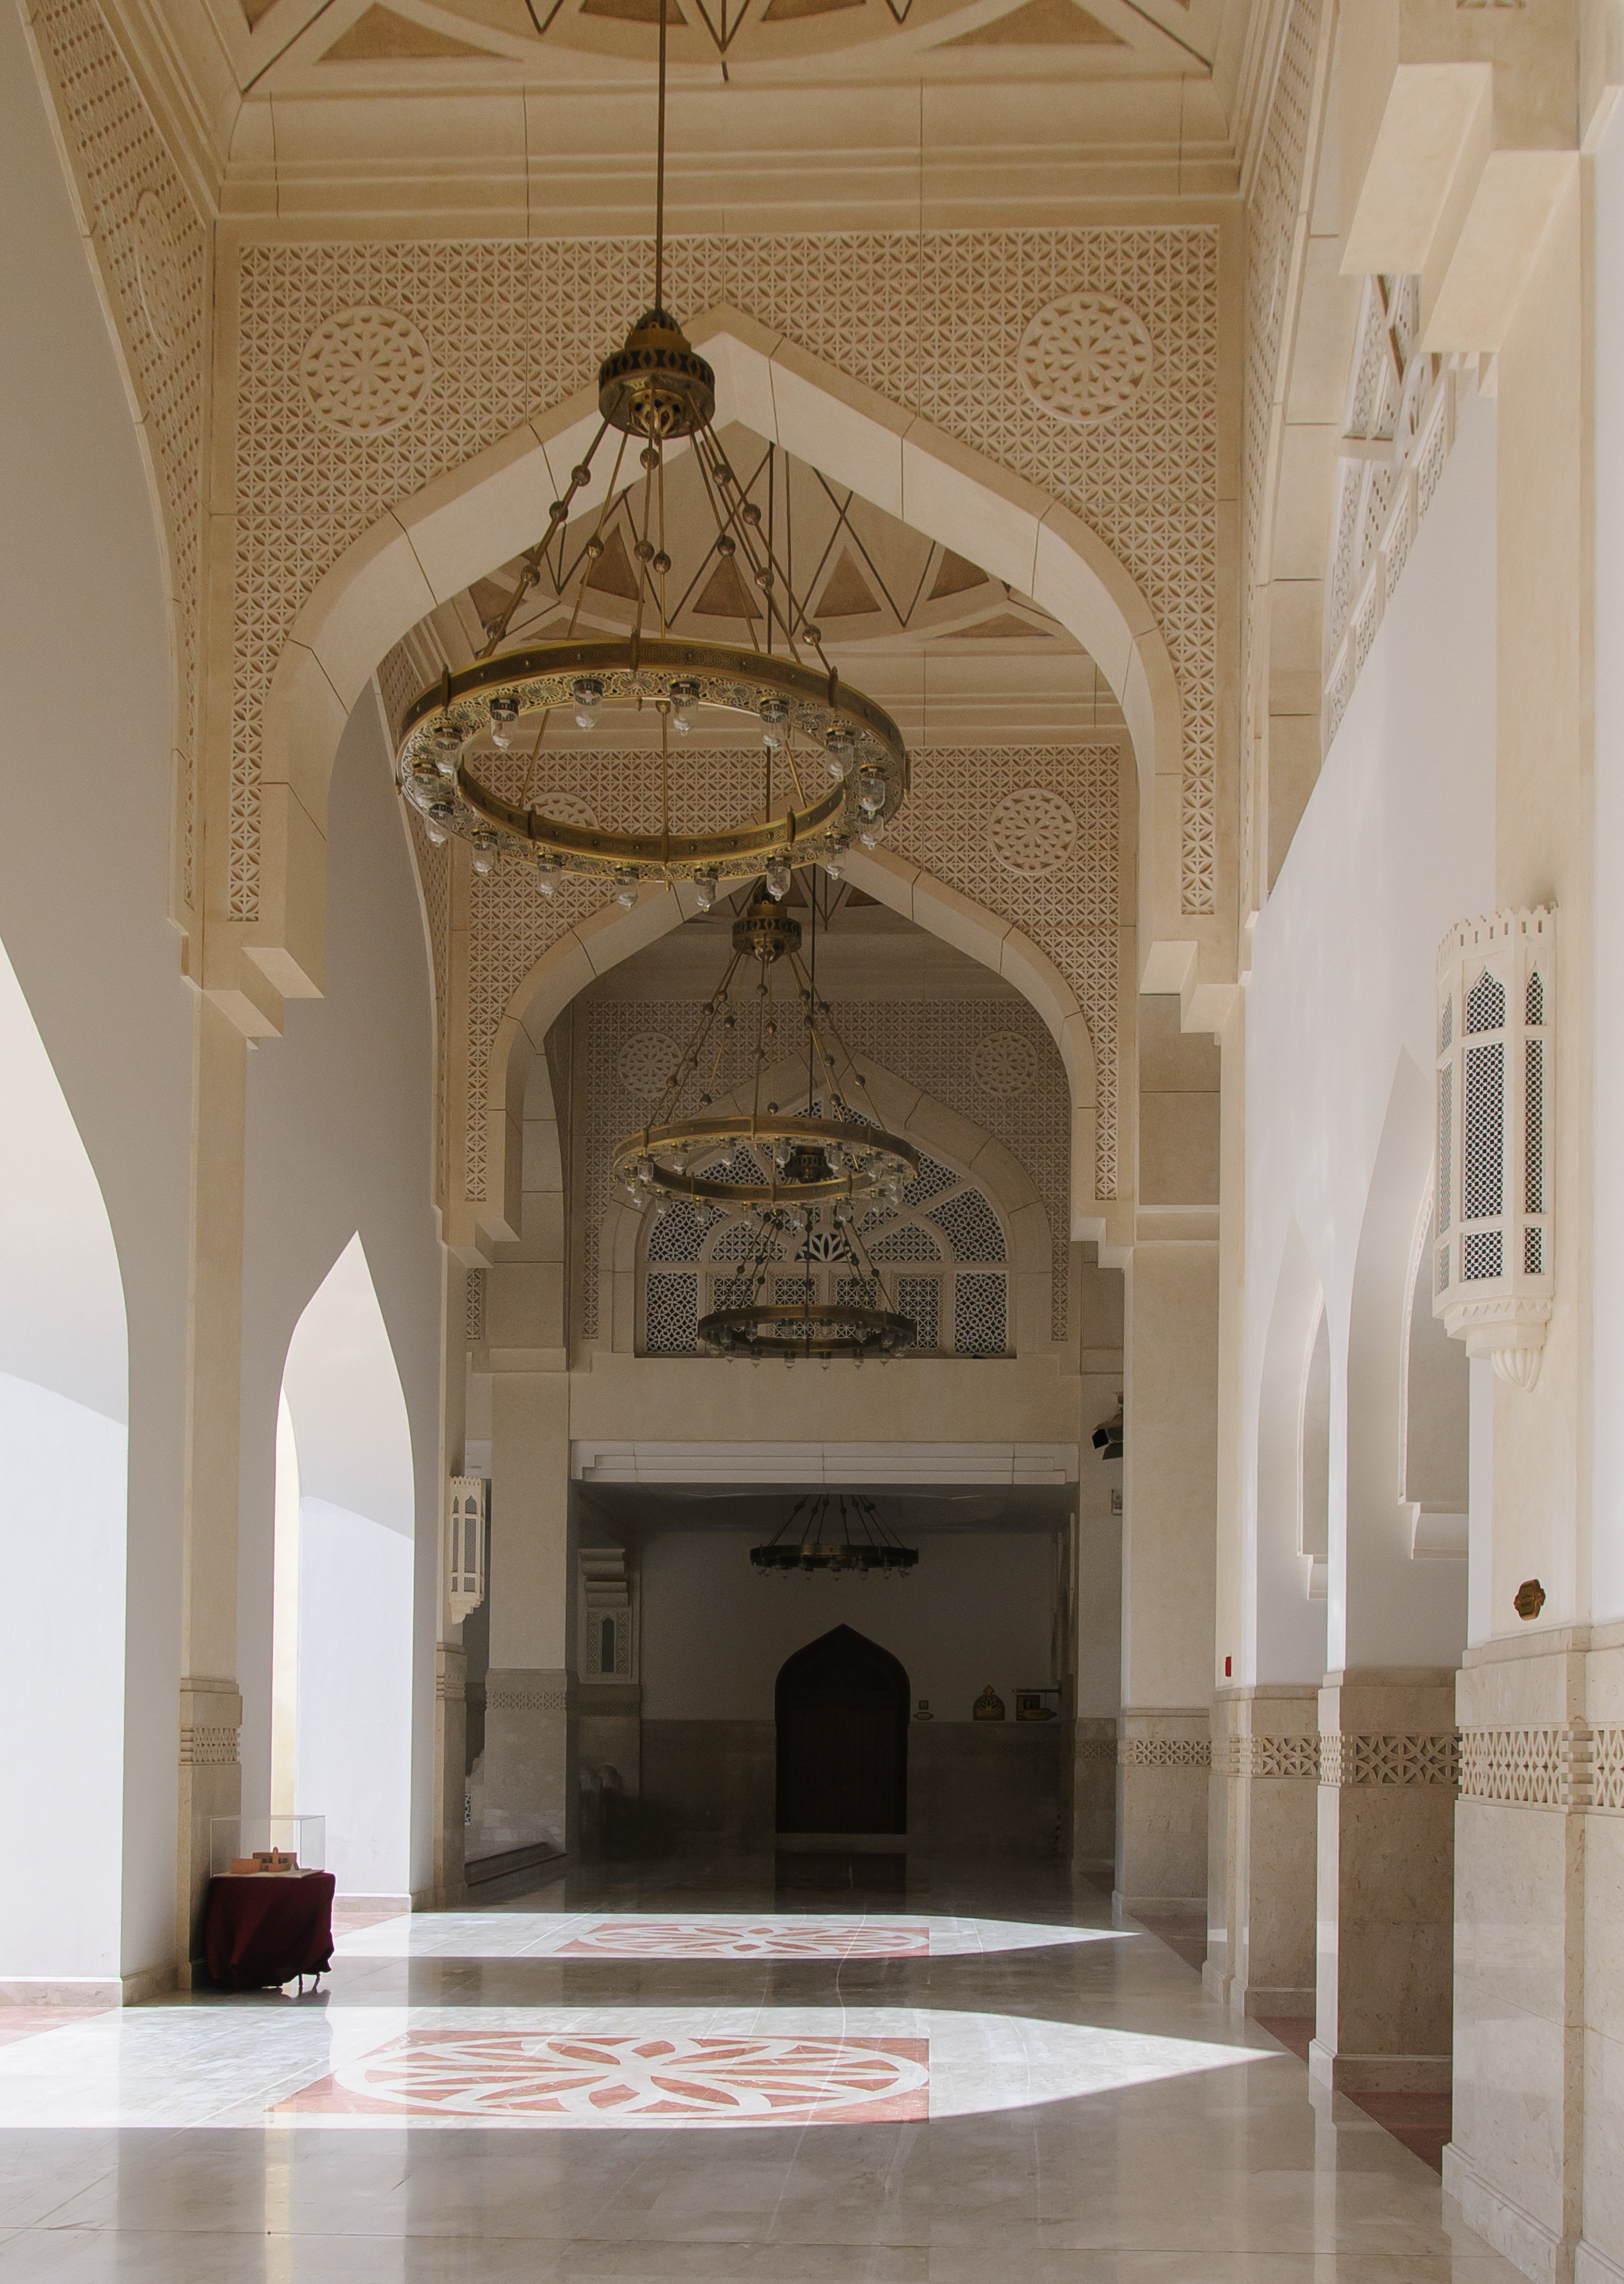
architecture, structure, building, palace, arch, ceiling, column, hall, chapel, nikon, place of worship, interior design, tourist attraction, estate, doha, qatar, d300, art gallery, ancient history